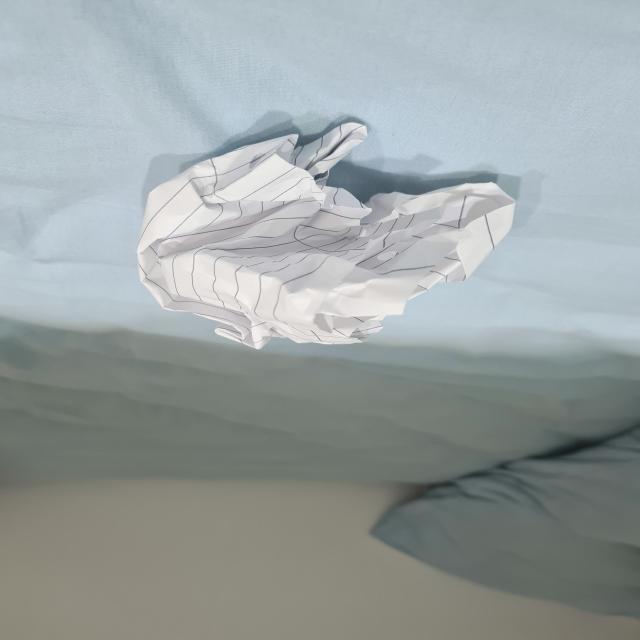
Label: tissues